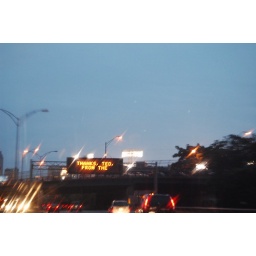
We were in Mass when Ted died, the highway sign was a fan.